Perspective (graphical)

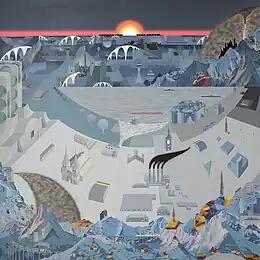
Example of a painting that combines various perspectives: "The Frozen City" (Museum of Art Aarau, Switzerland) by Matthias A. K. Zimmermann

Piero della Francesca elaborated on "De pictura" in his "De Prospectiva pingendi" in the 1470s, making many references to Euclid. Alberti had limited himself to figures on the ground plane and giving an overall basis for perspective. Della Francesca fleshed it out, explicitly covering solids in any area of the picture plane. Della Francesca also started the now common practice of using illustrated figures to explain the mathematical concepts, making his treatise easier to understand than Alberti's. Della Francesca was also the first to accurately draw the Platonic solids as they would appear in perspective. Luca Pacioli's 1509 "Divina proportione" ("Divine Proportion"), illustrated by Leonardo da Vinci, summarizes the use of perspective in painting, including much of Della Francesca's treatise. Leonardo applied one-point perspective as well as shallow focus to some of his works.